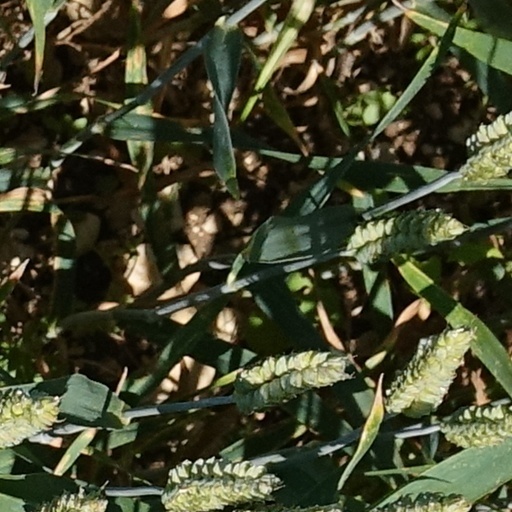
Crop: wheat